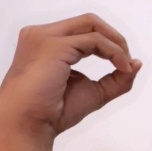
ASL sign: O